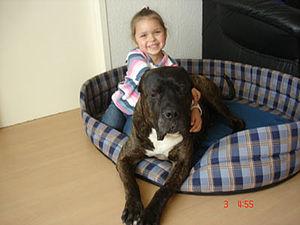
Le dogue des Canaries est une race de chiens originaire des îles de Tenerife et de la Grande Canarie en Espagne. Attesté depuis le XVIᵉ siècle, le dogue des Canaries est un chien polyvalent utilisé comme bouvier, chien de chasse et chien de combat. Il est à présent utilisé comme chien de garde et comme chien de travail. Il est le symbole animal de la Grande Canarie.